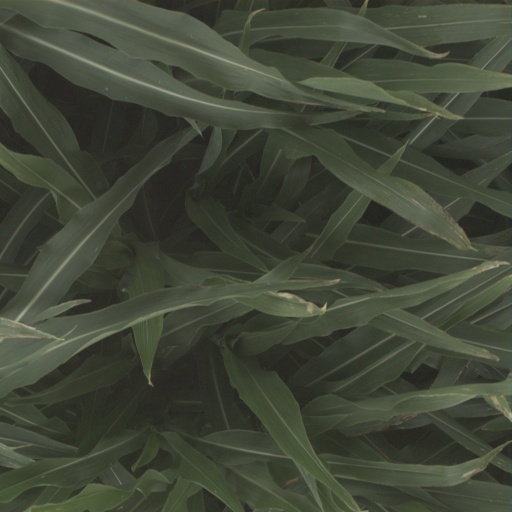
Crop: sorghum